Arden University

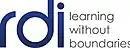
RDI's logo in 2015

RDI was granted taught degree awarding powers in April 2014 and the following year was awarded university status. It relaunched as Arden University in August 2015 with Philip Hallam, formerly the CEO of RDI, as its founding Vice-Chancellor and CEO. Arden was the first distance learning university to launch in the UK since the founding of the Open University in 1969 and the third of three for-profit universities created under the Conservative government's drive to increase competition in the UK university sector. The previous two were the University of Law in 2012 and BPP University in 2013.